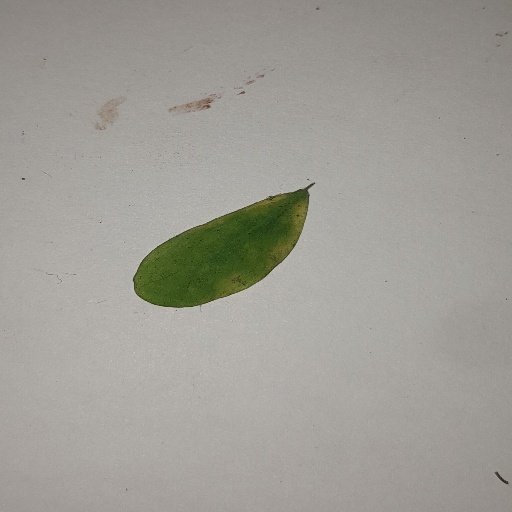
Species: Sojina
Leaf condition: Yellow Leaf